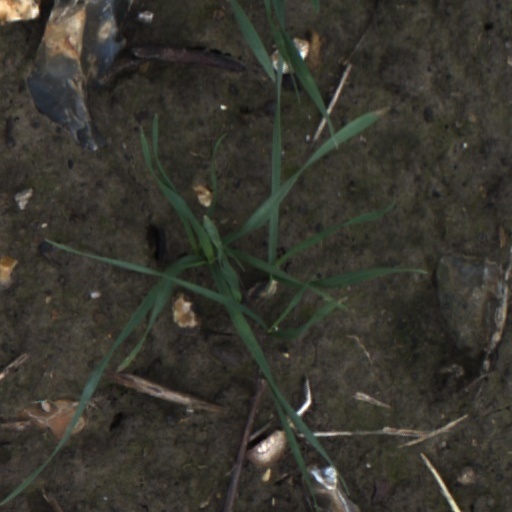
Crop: wheat